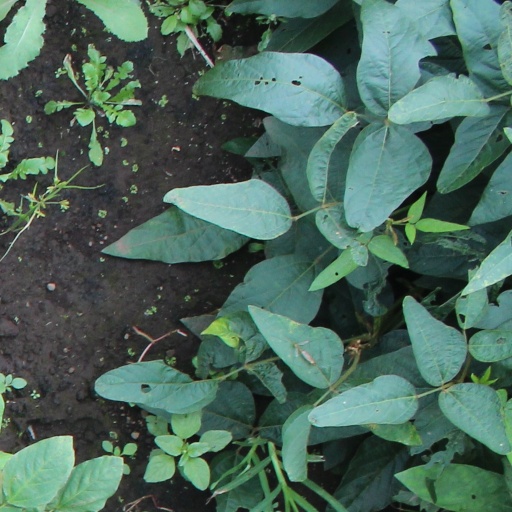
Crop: soybean